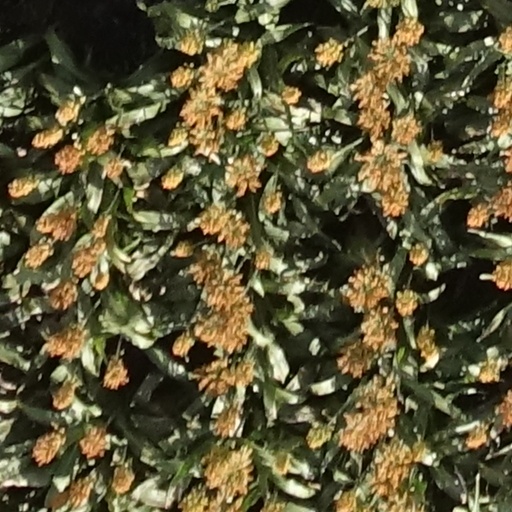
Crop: sorghum